Bereavement in Judaism

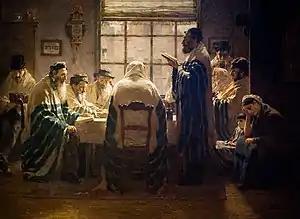
"De treurdagen" ("The mourning days") by Jan Voerman, ca 1884

"Kevura", or burial, should take place as soon as possible after death. The "Torah" requires burial as soon as possible, even for executed criminals. Burial is delayed "for the honor of the deceased," usually to allow more time for far-flung family to come to the funeral and participate in the other post-burial rituals, but also to hire professionals, or to bury the deceased in a cemetery of their choice.